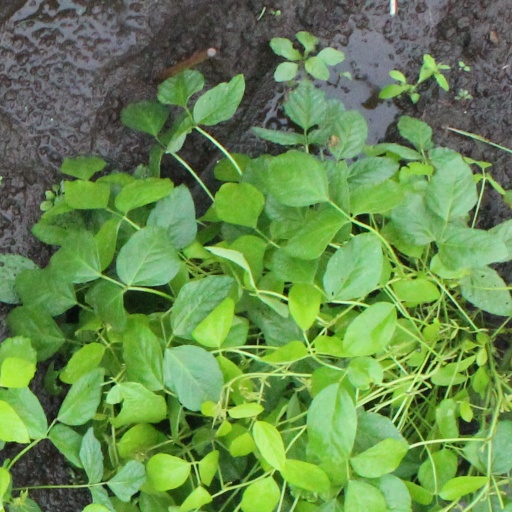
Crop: soybean